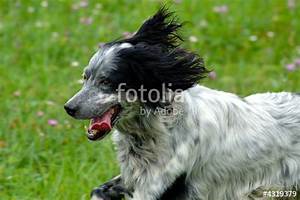
Label: dog